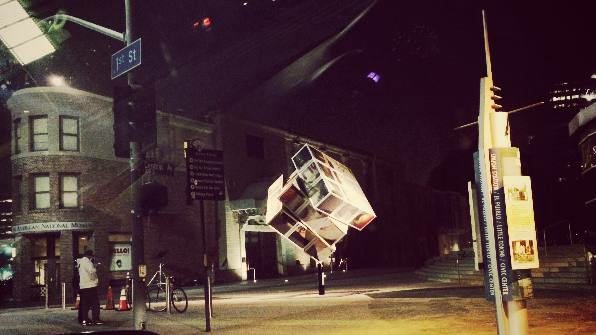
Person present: No